George Barne (died 1558)

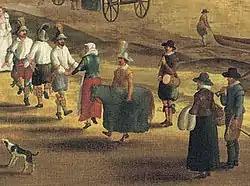
A hobby horse with morris dancers at Richmond, London (painting, c. 1620)

King Edward spent Christmas at Westminster, and had George Ferrers as his Lord of Misrule. On 4 January 1553 Barne attended an alderman's funeral before noon. On the same day the King's Lord of Misrule came to Tower Wharf with his company and met with the Sheriff's Lord of Misrule with all of his, and all attired in velvet suits and embroidered costumes with ribbons and spangles with horse riders, fools and hangmen and prisoners, and morris men dancing as they went, they processed in a pageant through Gracechurch Street and the Cornhill, making proclamations with their heralds.